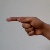
The image shows a hand gesture representing the letter 'G' in Indian Sign Language.